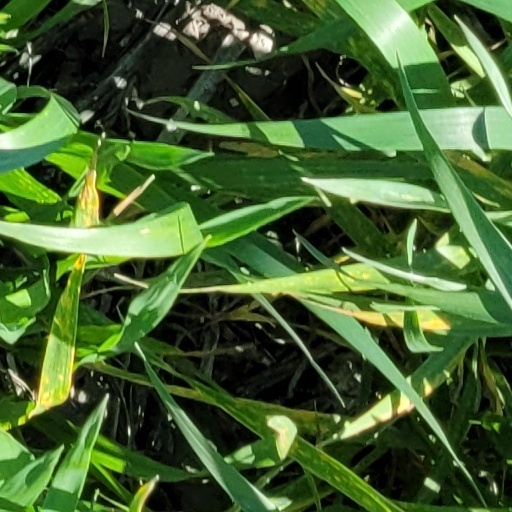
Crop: wheat